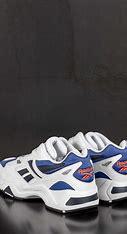
Brand: Reebok
Model: Aztrek 96